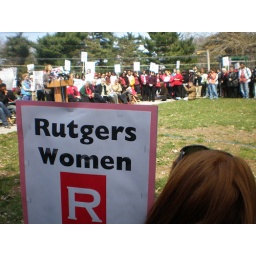
sign girl in front of me